Joe Burgess

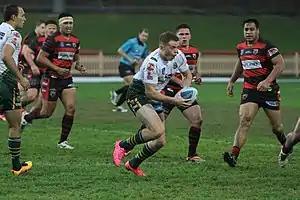
Burgess playing for the Wyong Roos in 2016

In 2015, Burgess earned a place in the Super League Dream Team.